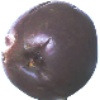
Label: Passion Fruit 1